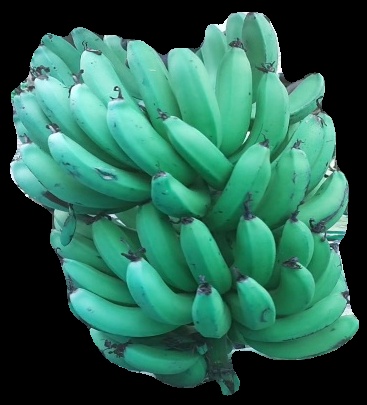
Variety: pachbale
Grade: grade3